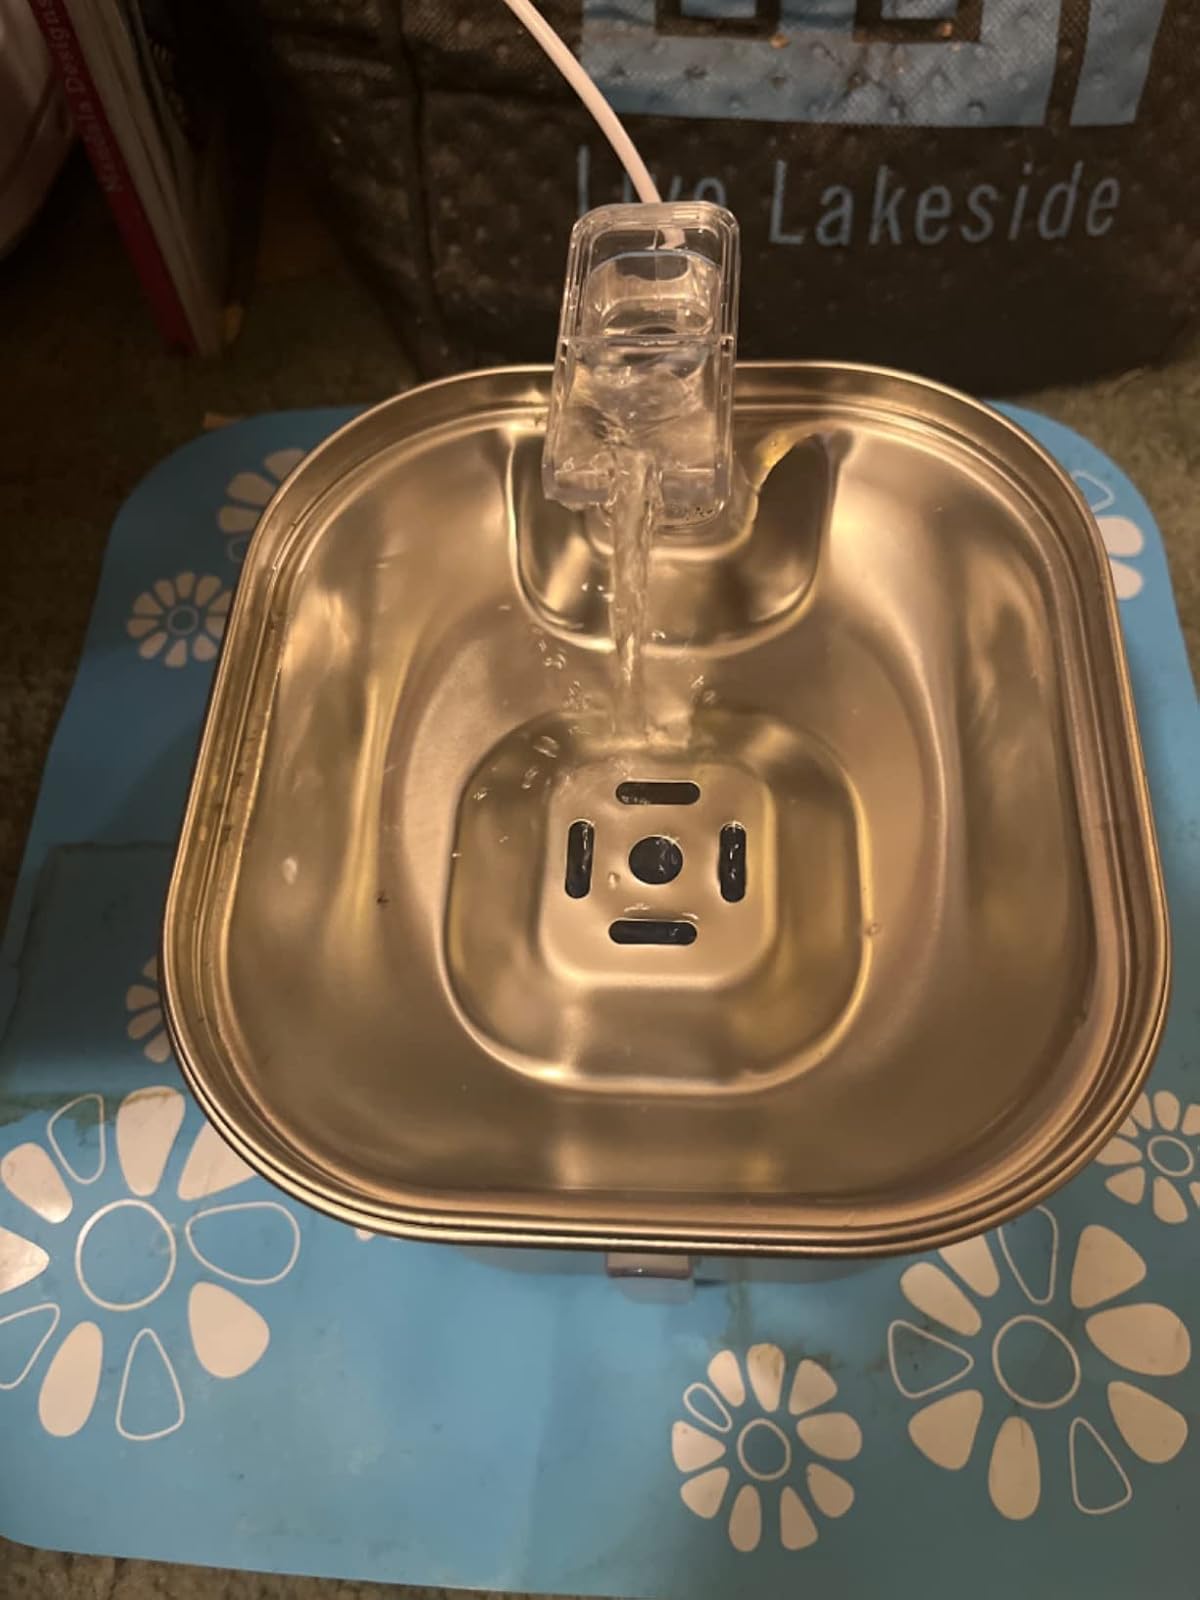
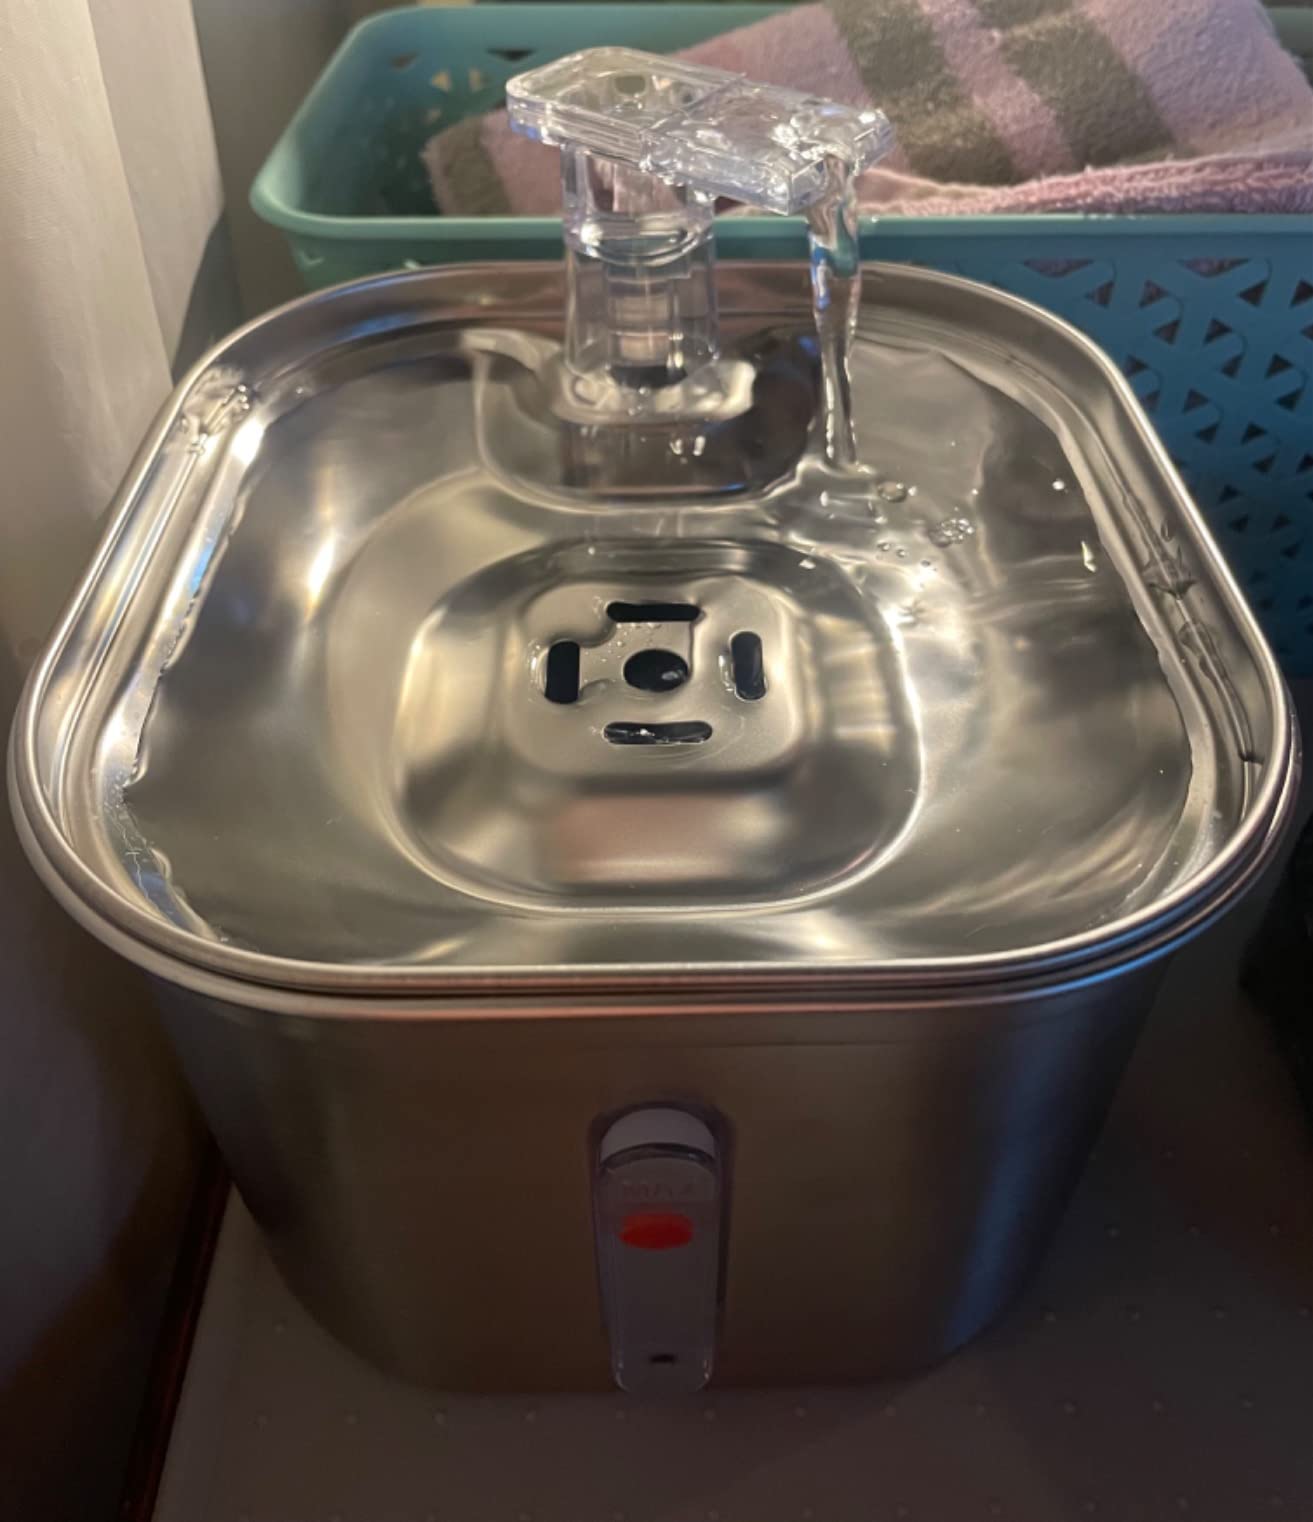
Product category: items_bowl
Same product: yes